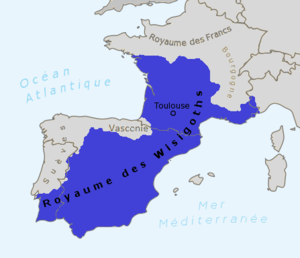
Le royaume wisigoth est un royaume germanique du haut Moyen Âge issu des grandes invasions et ayant existé de 418 à 720.
Burdunellus est un Hispano-Romain qui se révolta à la fin du Vᵉ siècle contre les Wisigoths du royaume de Toulouse. Il est parfois qualifié d'« usurpateur romain ».
La toponymie d'Andorre est l'ensemble des noms de lieux situés dans la principauté d'Andorre. La grande majorité des toponymes catalans est explicable par le latin vulgaire à partir duquel a évolué le catalan qui est la langue historique et traditionnelle de l’Andorre. Il existe néanmoins des couches toponymiques plus anciennes en lien avec les langues parlées avant la romanisation. Ainsi comme dans toute la chaîne pyrénéenne, certains toponymes dérivent de l’ibère ou des langues proto-basques. De nos jours, l’étude et la graphie officielle de la toponymie andorrane est confiée à la Commission de toponymie d’Andorre. Cette dernière a établi la Nomenclature d’Andorre qui recense plus de 4 200 toponymes au travers de la principauté.
Toulouse est une ville d'Occitanie dans le Sud de la France située sur le fleuve Garonne. Le territoire de la ville a été occupé dès le Néolithique, puis au cours de la Protohistoire avant que la ville proprement dite ne soit fondée par les Romains. Elle est ensuite, au fil des siècles occupée par les Wisigoths, puis les Mérovingiens. Sous l'administration carolingienne, Toulouse est placée, dès la fin du VIIIᵉ siècle, sous le contrôle d'un comte. Elle est ensuite rattachée au royaume de France à la fin du XIIIᵉ siècle, conséquence indirecte de la croisade contre les Albigeois et de la signature du traité de Meaux-Paris.
L'histoire de l'Espagne, pays du sud-ouest de l'Europe qui occupe la plus grande partie de la péninsule Ibérique, se caractérise par plusieurs périodes et événements marquants : depuis la période ibérique en passant par l'époque romaine, la période wisigoth, la conquête musulmane, la reconquête puis le Siècle d'or, à l'expansion coloniale dont elle fut la plus ancienne puissance européenne avec le Portugal. Le pays s'est enrichi du XVᵉ siècle au XVIIIᵉ siècle, mais a décliné avec la perte de ses colonies tout au long du XIXᵉ siècle ; après la transition démocratique espagnole, l'expansion économique des dernières années, en passant par les guerres civiles et le franquisme. L'Espagne devient membre de l'Organisation du traité de l'Atlantique nord en 1982 et de l'Union européenne en 1986.
496-512 : les Slaves sont mentionnés par Procope de Césarée en Bohême et en Moravie. Vers 560, ils dominent le pays, sans doute avec des restes de populations germaniques et celtes.
Il s'agit du siège d'Arles en 534 par Thibert, fils de Thierry Iᵉʳ roi d'Austrasie. Cette opération militaire s'inscrit dans le cadre de l'expansion du Royaume des Francs entre la moitié du Vᵉ siècle et le début du IXᵉ siècle et plus particulièrement des campagnes pour le contrôle des régions méridionales vers 531-534.
L'histoire de l'Auvergne est celle de l'une des plus anciennes unités régionales de France, mais aussi une de celles dont les frontières ont le moins varié. Étendue sur les montagnes du Massif central, elle est le territoire du peuple celte des arvernes, qui impose en Gaule son hégémonie politique et dont le chef prend à deux époques la tête de la résistance militaire à la conquête romaine.l
La pointe de Grave est un cap marquant l'extrémité septentrionale du Médoc et du département de la Gironde. C'est également la limite nord des Landes de Gascogne, de la Gascogne, de la forêt des Landes et de la côte d'Argent.
Les royaumes francs sont les différents royaumes barbares qui se sont succédé ou ont cohabité en Europe occidentale durant le Haut Moyen Âge après le déclin de l'Empire romain d'Occident et la conquête de ces territoires par les Francs au cours du Vᵉ siècle.
La ville de Séville, en Espagne, occupe une place privilégiée dans l'histoire du pays. Elle ne cessa en effet jamais de jouer un rôle de premier ordre sur la scène politique, militaire, commerciale et culturelle de la péninsule Ibérique. Depuis l'époque romaine, Séville est omniprésente dans la vie de l'Espagne : point stratégique sur le Guadalquivir, ville de saint Isidore, centre culturel brillant d'al-Andalus, point d'orgue de la Reconquête, siège régulier de la cour sous Alphonse X de Castille et ses successeurs, plaque tournante du commerce avec les Amériques… Le riche patrimoine que la ville conserve est le témoignage tangible d'un passé prestigieux.
Tolosa est le nom de la métropole du peuple des Volques Tectosages, fondée vers le IIIᵉ siècle av. J.-C., devenue colonie romaine après la conquête de la Narbonnaise à la fin du IIᵉ siècle av. J.-C.. Plusieurs sites sont occupés par les populations tectosages dans la boucle de la Garonne, mais il semble que ce soit le site de Vieille-Toulouse qui soit le plus important. Vers 10 av. J.-C., les Romains déplacent cependant les populations dans la plaine, sur le site de l'actuel centre-ville de Toulouse.